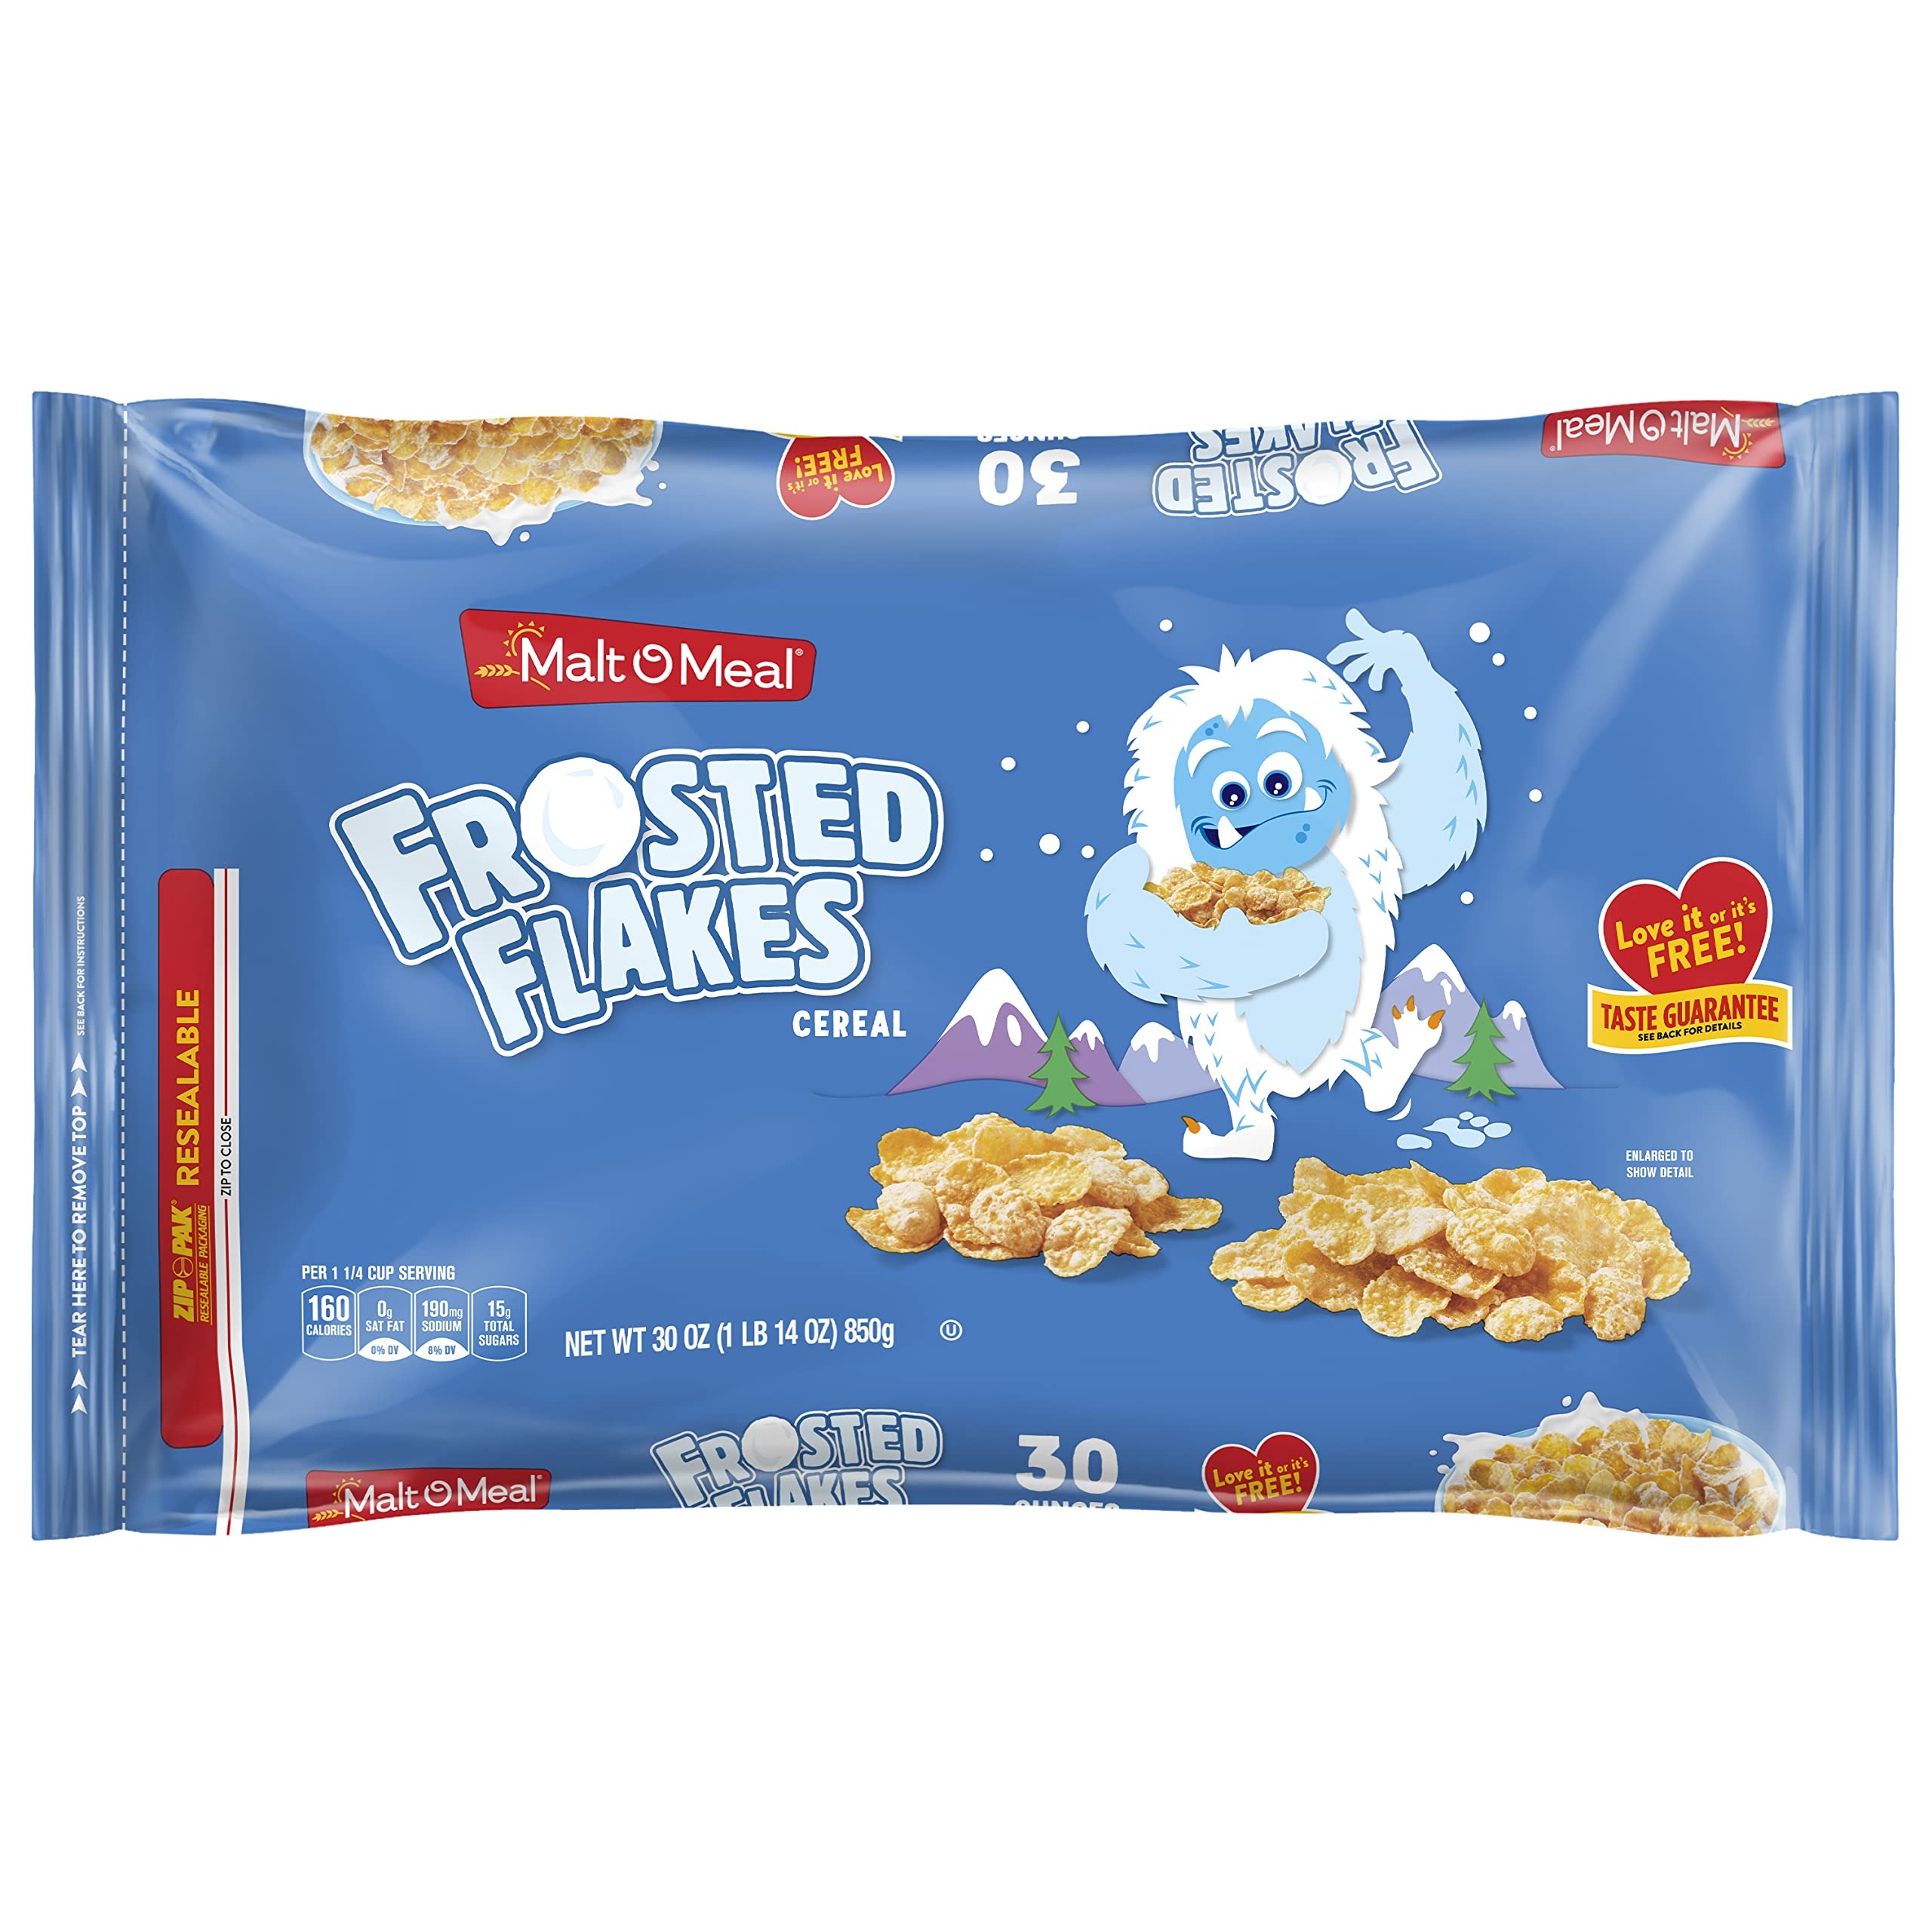
Item Name: Mom Brand Frosted Flakes, 30 Oz
Bullet Point 1: One 30 oz resealable cereal bag of Malt O Meal Frosted Flakes Cereal, Frosty Flakes Breakfast Cereal
Bullet Point 2: Malt O Meal Frosted Flakes breakfast cereal combines sweet toasted corn flakes and frosted sugar for an irresistible start to your mornings
Bullet Point 3: Never run out of frosted flakes cereal for the family when you buy this gigantic family size cereal bag of Malt O Meal Frosted Flakes Breakfast Cereal
Bullet Point 4: Frosted flake cereal works great as an after school snack, in frosted cereal cluster treats, or as a sweet topping for holiday hash brown casseroles
Bullet Point 5: Fill your morning cereal bowl with Malt-O-Meal frosty flakes and enjoy delicious frosted flavor with every bite
Value: 30.0
Unit: Ounce

Price: 6.62